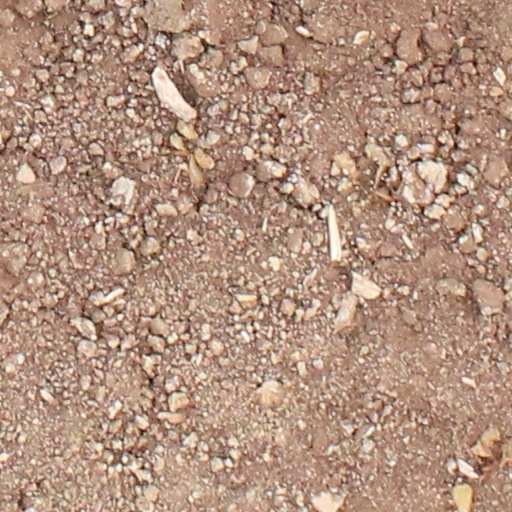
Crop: wheat